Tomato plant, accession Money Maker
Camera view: vertical (180 deg); turntable rotation: 270 degrees
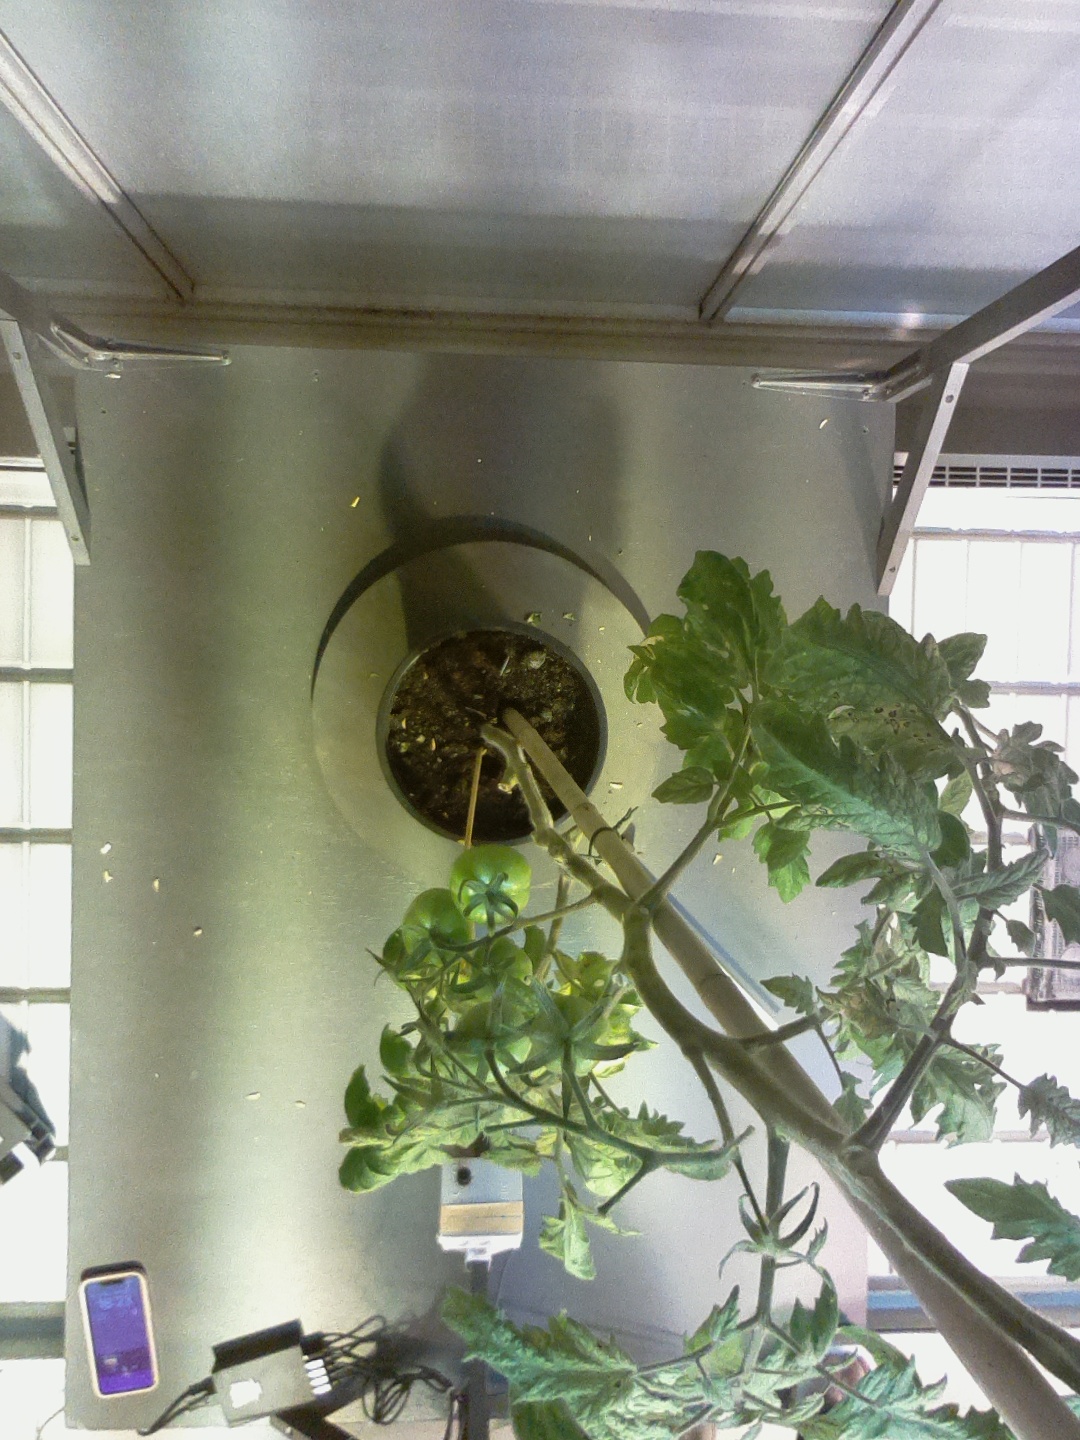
BBCH growth stage 78: 80% -90% of final fruit size